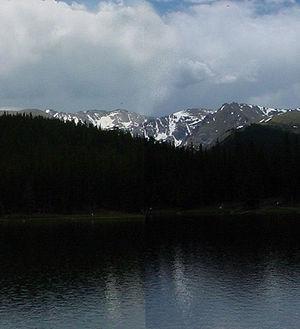
Le mont Evans est une montagne du Colorado. Elle culmine à 4 347 mètres d'altitude. C'est l'un des 54 fourteeners du Colorado, ces sommets à plus de 14 000 pieds d'altitude, et l'un de ceux que l'on peut voir à 170 kilomètres de distance, des grandes plaines, avec le pic Pikes, qui est comme lui tout proche de Denver, la capitale du Colorado.